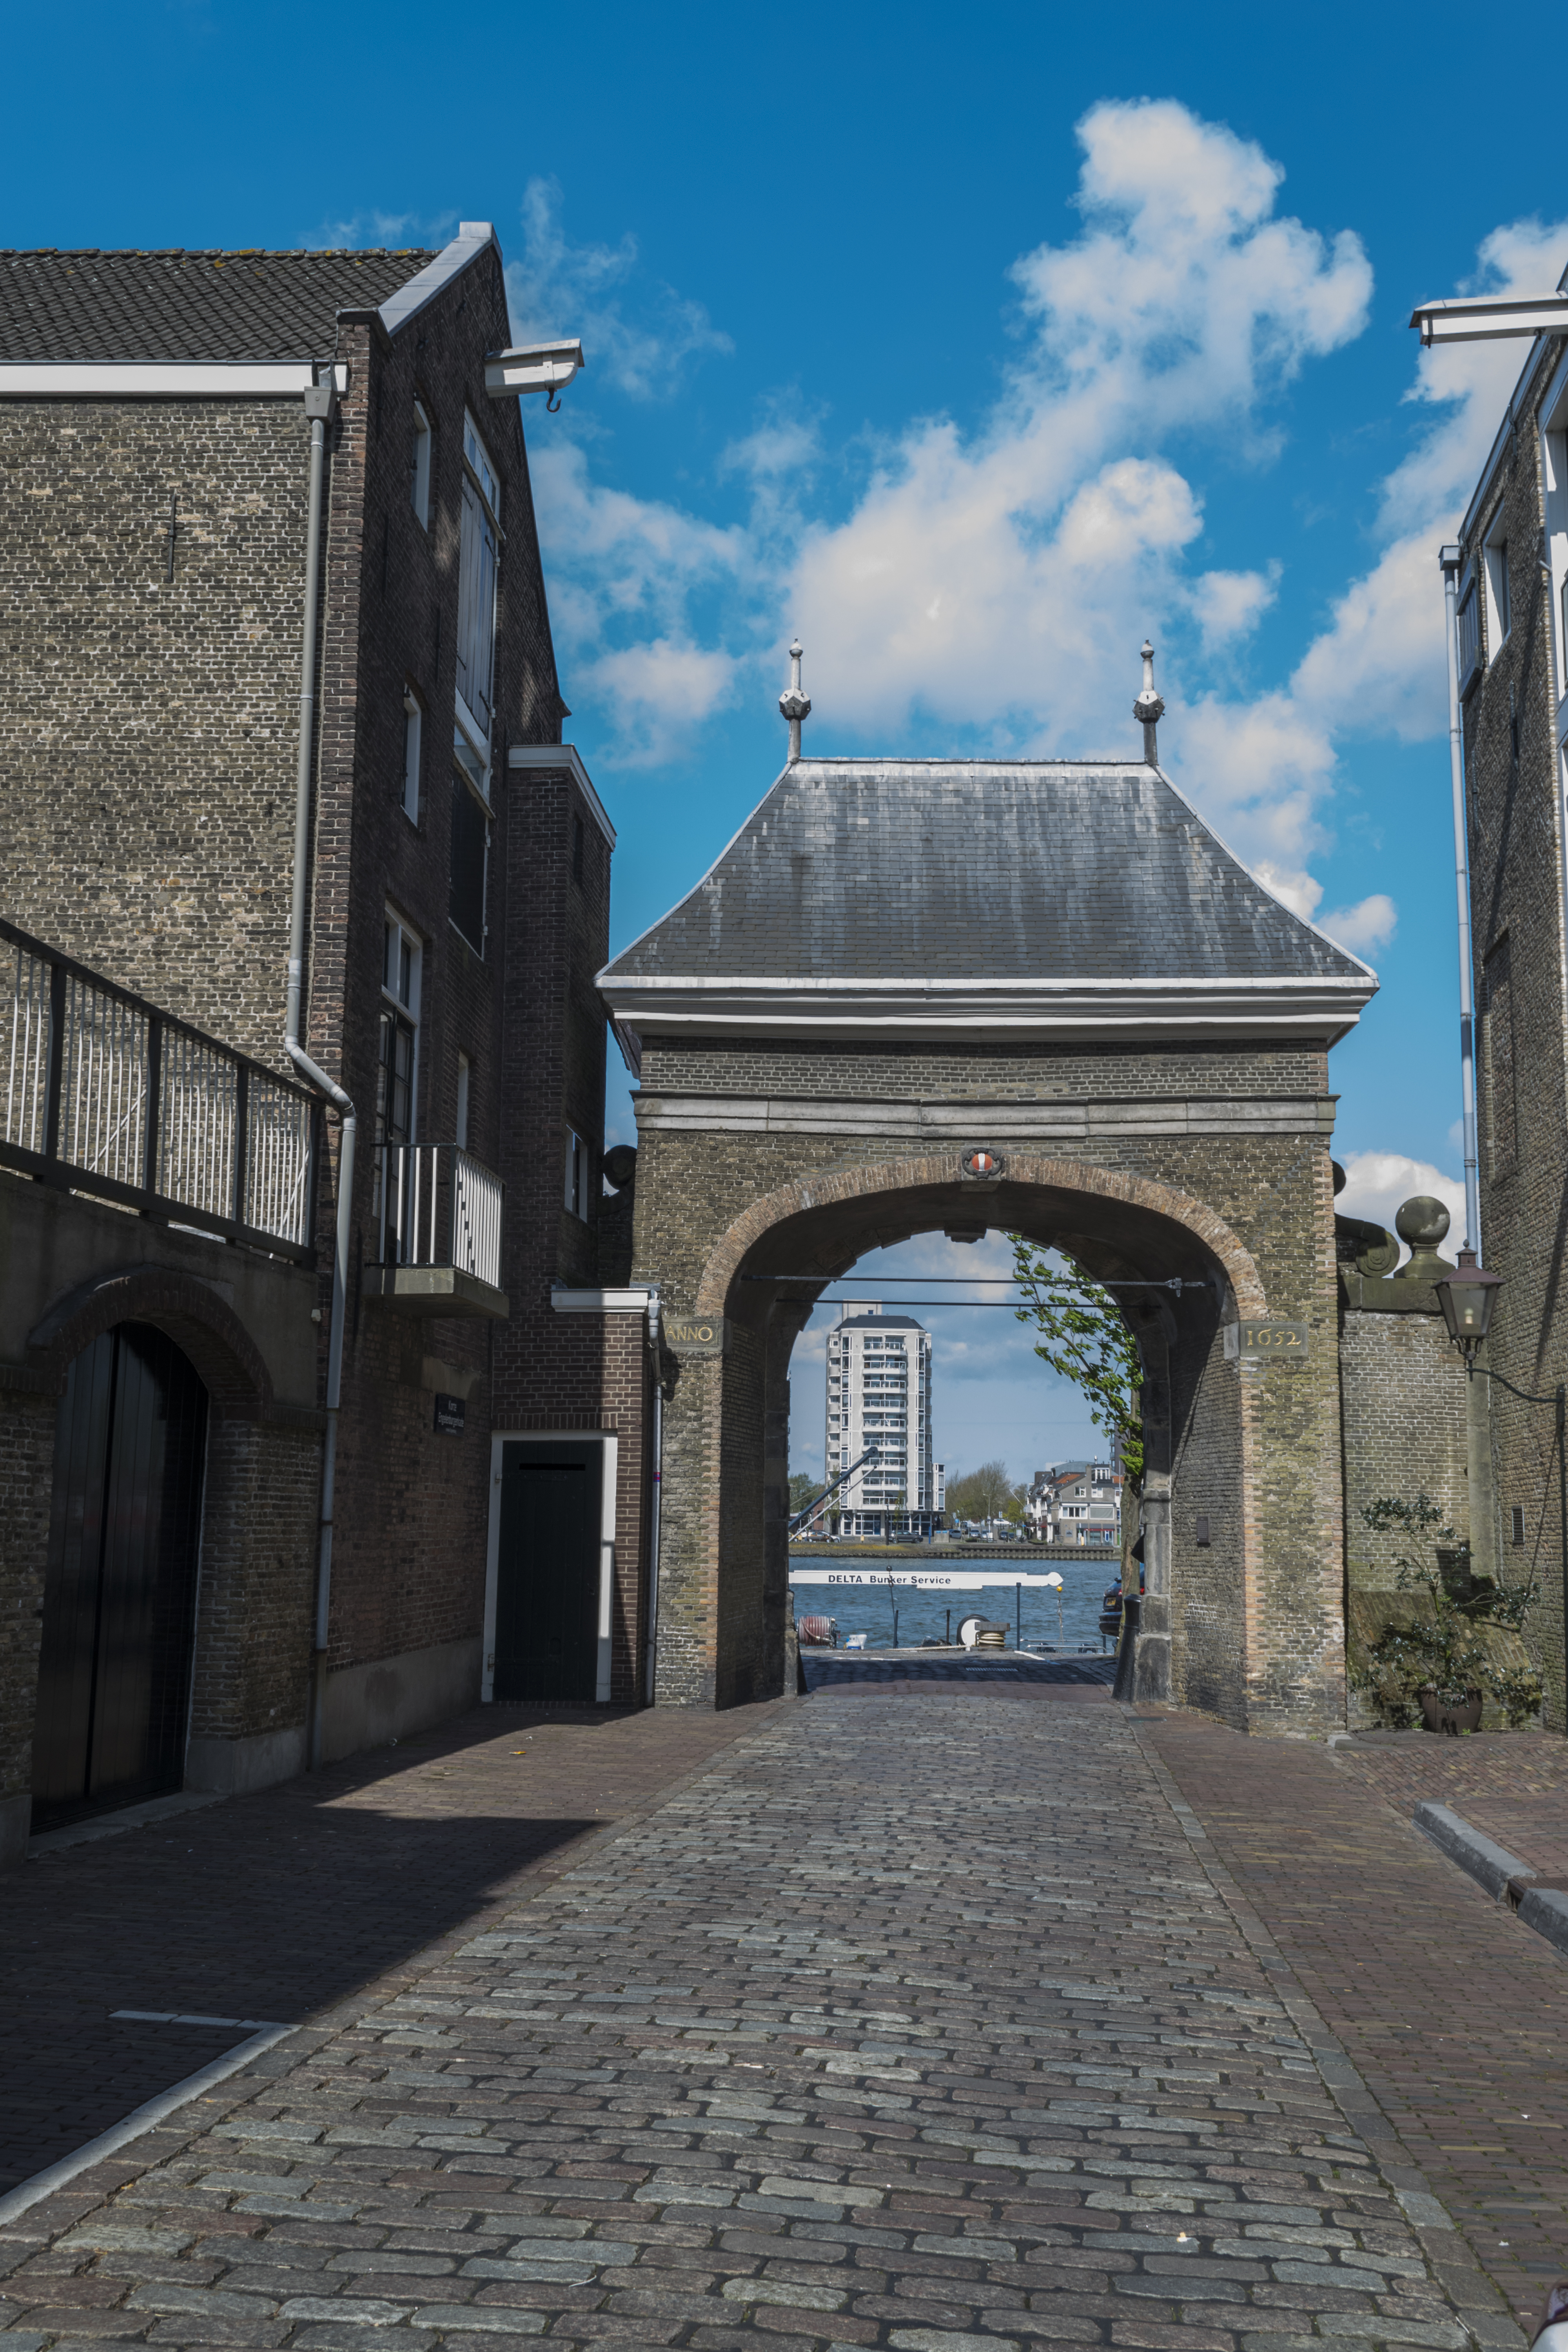
outdoor, architecture, road, street, house, town, building, urban, downtown, arch, landmark, facade, church, nikon, place of worship, nederland, netherlands, outdoorphotography, monumental, estate, urbanphotography, paulvandevelde, pdvandevelde, padagudaloma, dordrecht, stadsfotografie, nederlandinfotos, stadswandeling, monumentaal, catharijnepoort, korteengelenburgerkade, urban area